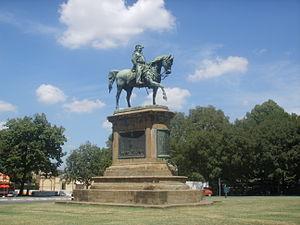
Cet article recense les statues équestres en Italie.
Le parc des Cascine, appelé couramment Le Cascine, est le plus grand parc public de la ville de Florence qui tire son nom des anciennes fermes grand-ducales.
Victor-Emmanuel II, né le 14 mars 1820 à Turin et mort le 9 janvier 1878 à Rome, est un prince de la maison de Savoie. Il est duc de Savoie, roi de Sardaigne, prince de Piémont et comte de Nice de 1849 à 1861, puis premier roi d'Italie du 17 mars 1861 jusqu'à sa mort.